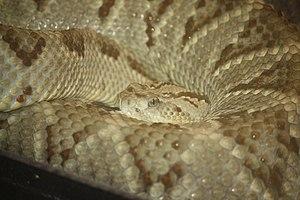
Crotalus tzabcan est une espèce de serpents de la famille des Viperidae.